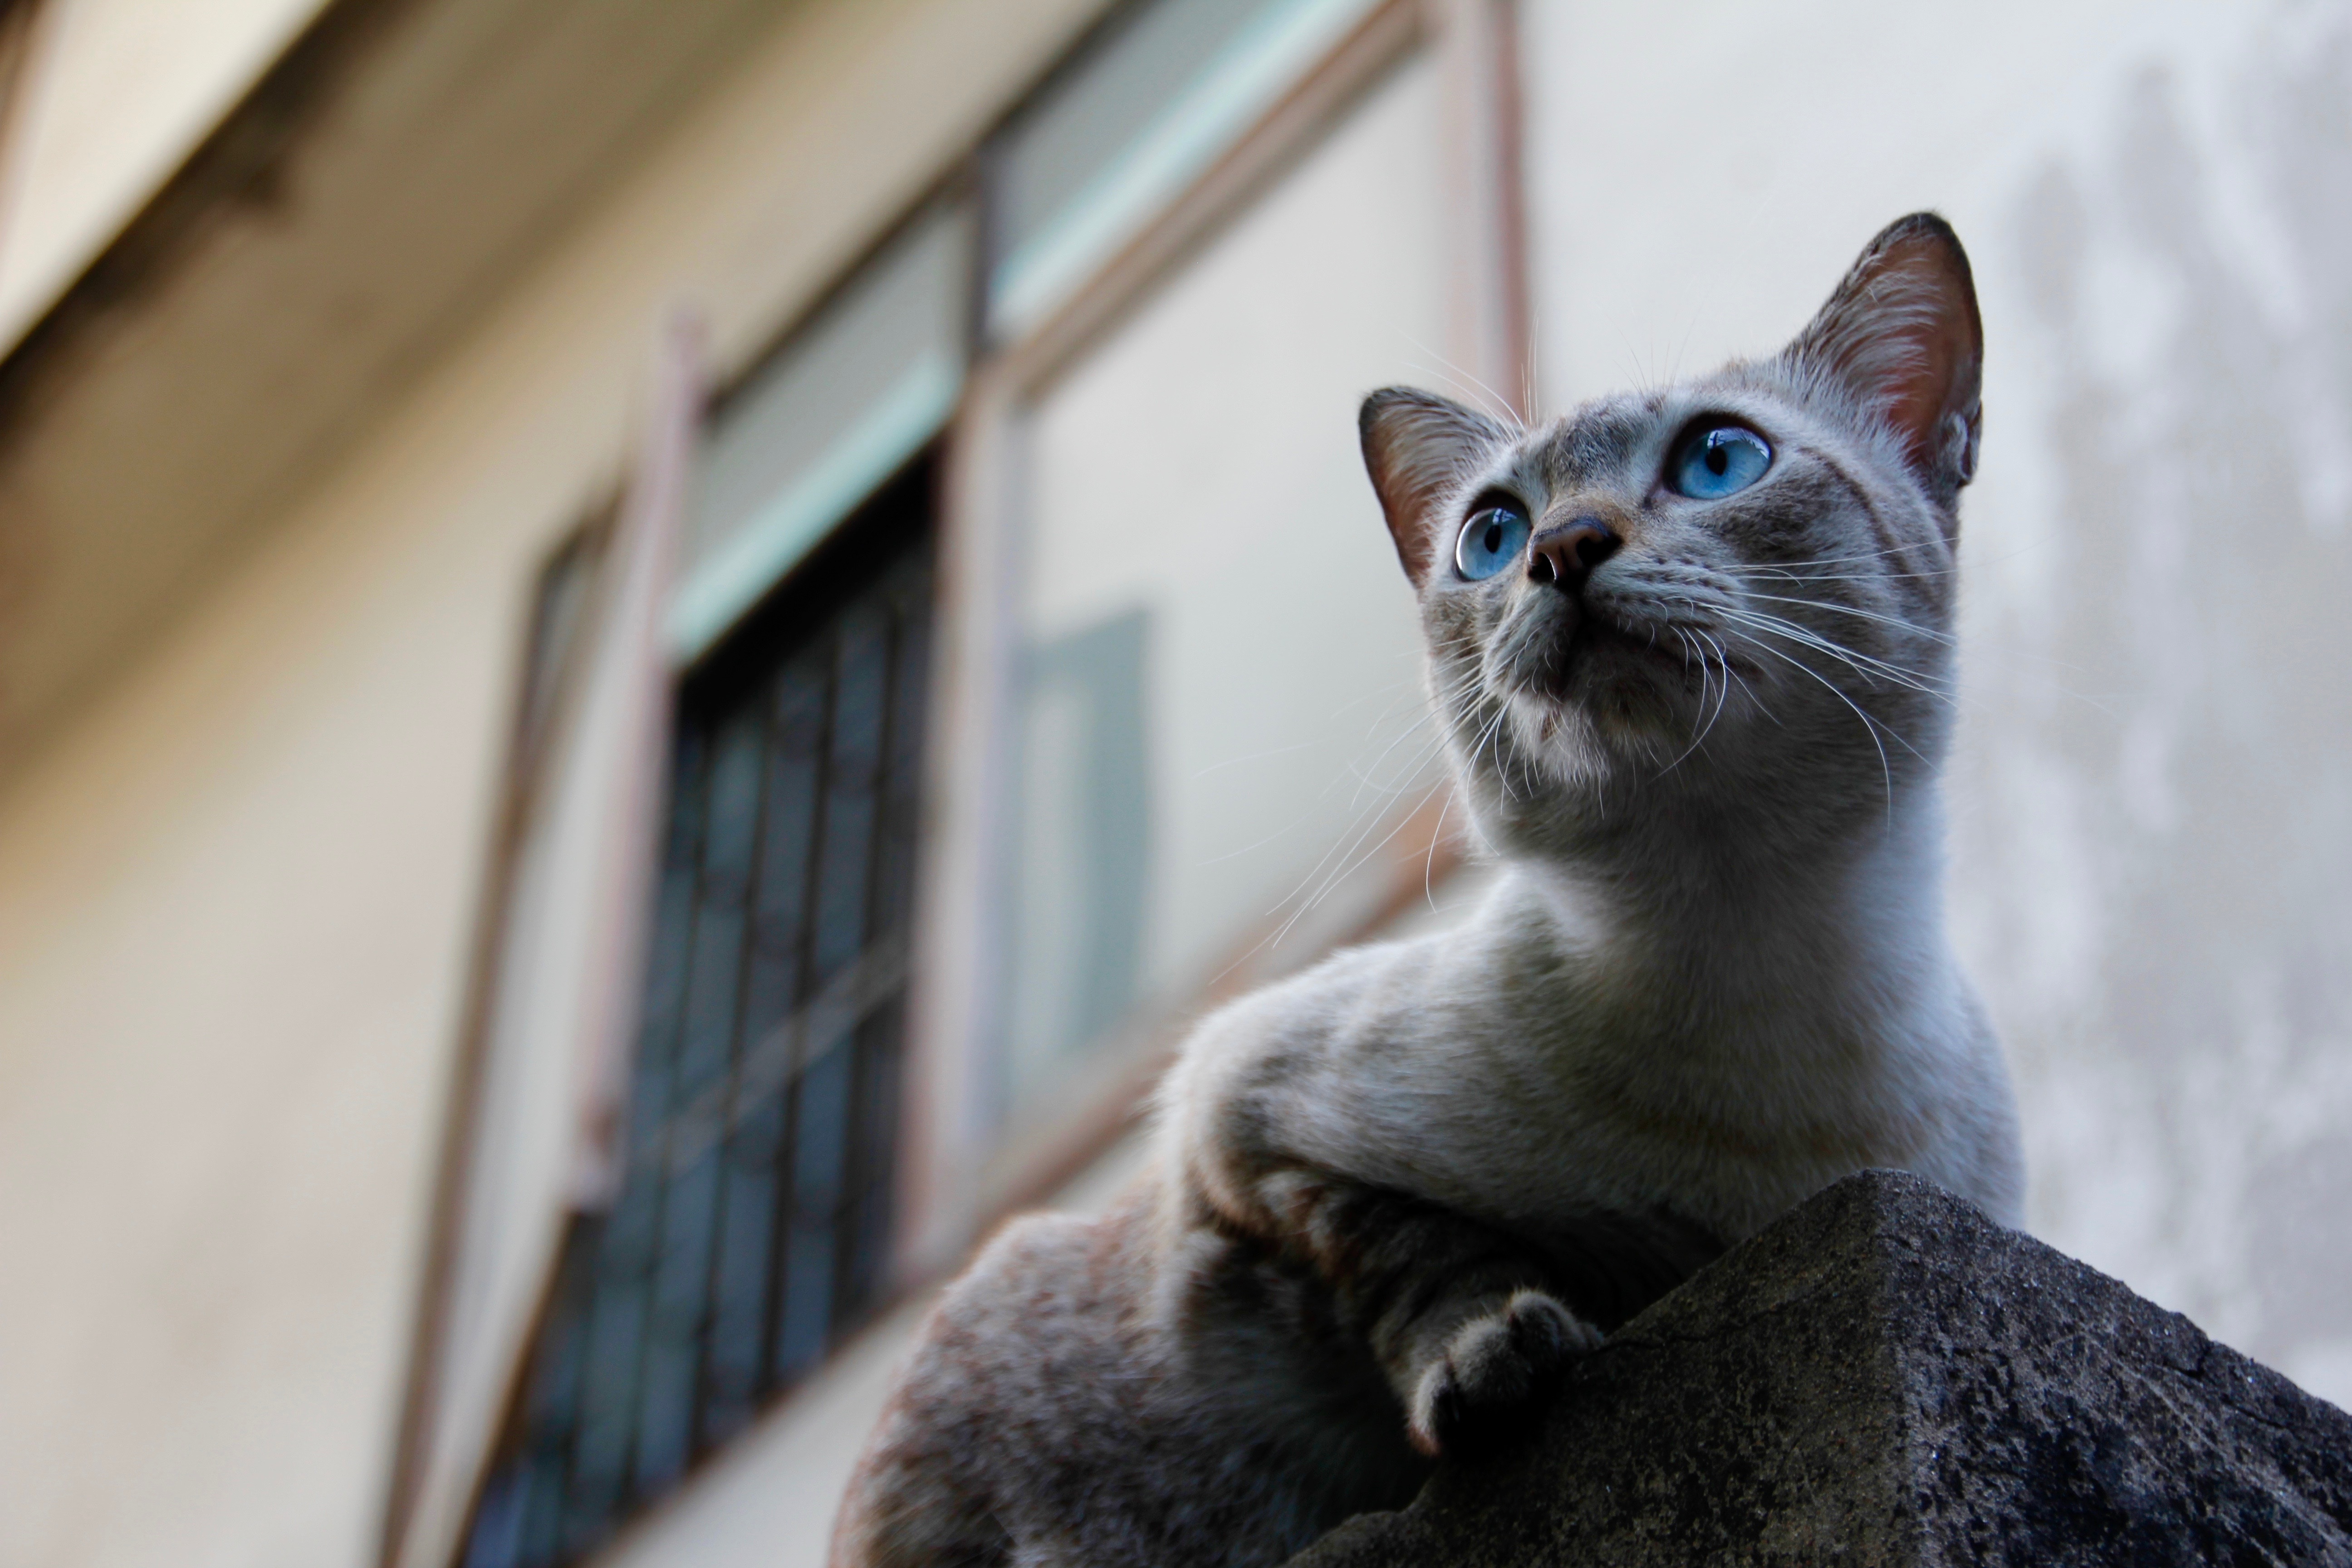
cat, mammal, blue, thailand, whiskers, paw, vertebrate, hunt, attention, instinct, small to medium sized cats, cat like mammal